Baltimore Pike

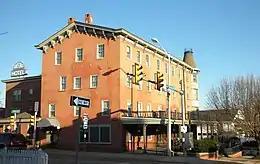
Oxford Hotel, at 3rd and Market Streets, Oxford

Baltimore Pike turns to the north-northeast at the Barnsley Road intersection and passes through commercial areas with some residences before crossing into the borough of Oxford. At this point, the road becomes South 3rd Street and heads north past more homes and businesses. In the commercial center of Oxford, the road comes to an intersection with PA 472 and the southern terminus of PA 10, where Baltimore Pike turns east to briefly follow PA 472 on Market Street before heading northeast on Lincoln Street. The road heads through more residential and commercial areas, crossing an East Penn Railroad spur to a plant at-grade before becoming the border between Lower Oxford Township to the northwest and Oxford to the southeast. The roadway fully enters Lower Oxford Township and the name returns to Baltimore Pike.